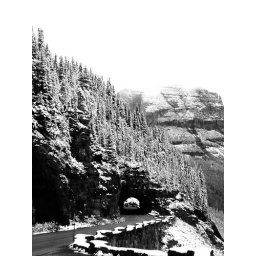
fresh snow covers the mountains on the going to the sun road in glacier.